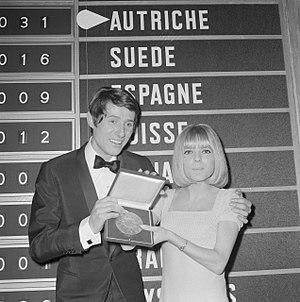
Le Concours Eurovision de la chanson 1966 fut la onzième édition du concours. Il se déroula le samedi 5 mars 1966, à Luxembourg, au Grand-Duché de Luxembourg. Il fut remporté par l'Autriche, avec la chanson Merci, Chérie, interprétée par Udo Jürgens. La Suède termina deuxième et la Norvège, troisième tandis que l'Italie et Monaco terminent derniers ex-aequos Avec